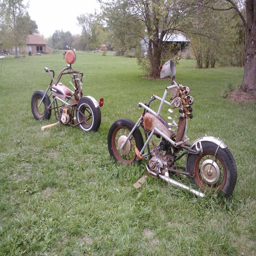
motorcycle rider and a friend by person